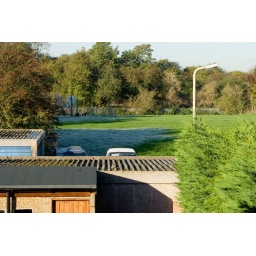
Nov 3 - Frost in field behind house